Malay–Portuguese conflicts

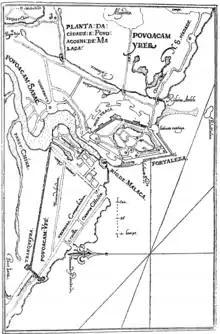
1606 plan of Portuguese Malacca.

After Johor had signed an alliance with the Dutch East India Company in 1606, Portuguese naval forces had kept the Johor River under blockade, thereby severing the sultanate's trade and communications.